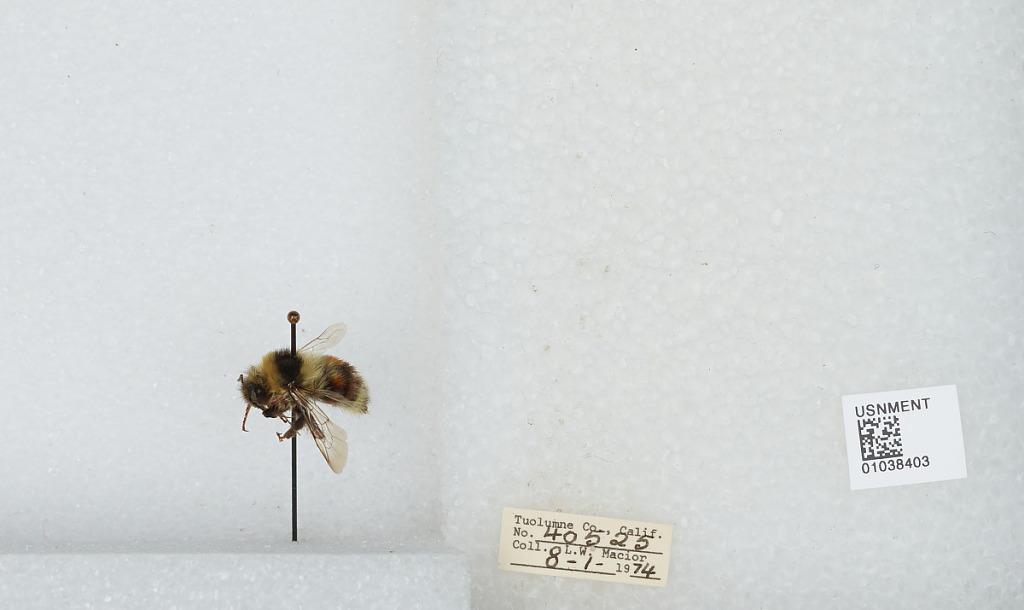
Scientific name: Bombus (Cullumanobombus) rufocinctus Cresson
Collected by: L. Macior
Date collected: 1974-8-1
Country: United States
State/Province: California
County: Tuolumne
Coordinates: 38.02, -119.93